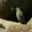
Label: bird